NGC 5090 and NGC 5091

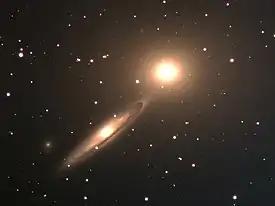
NGC 5091 (left) and NGC 5090 (right)

NGC 5090 and NGC 5091 are a set of galaxies approximately away in the constellation Centaurus. They are in the process of colliding and merging with some evidence of tidal disruption of NGC 5091.